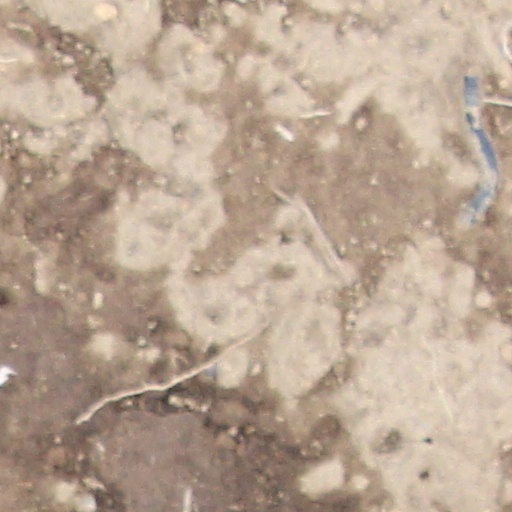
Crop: wheat